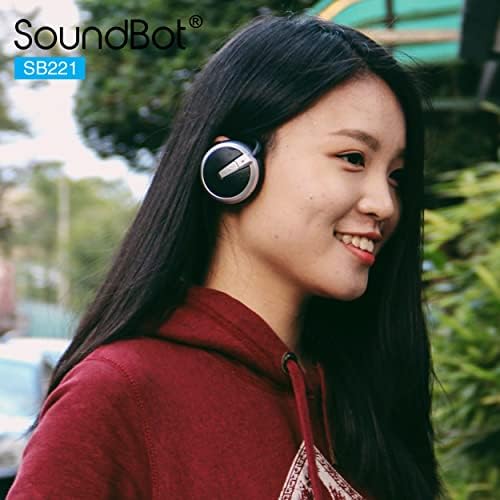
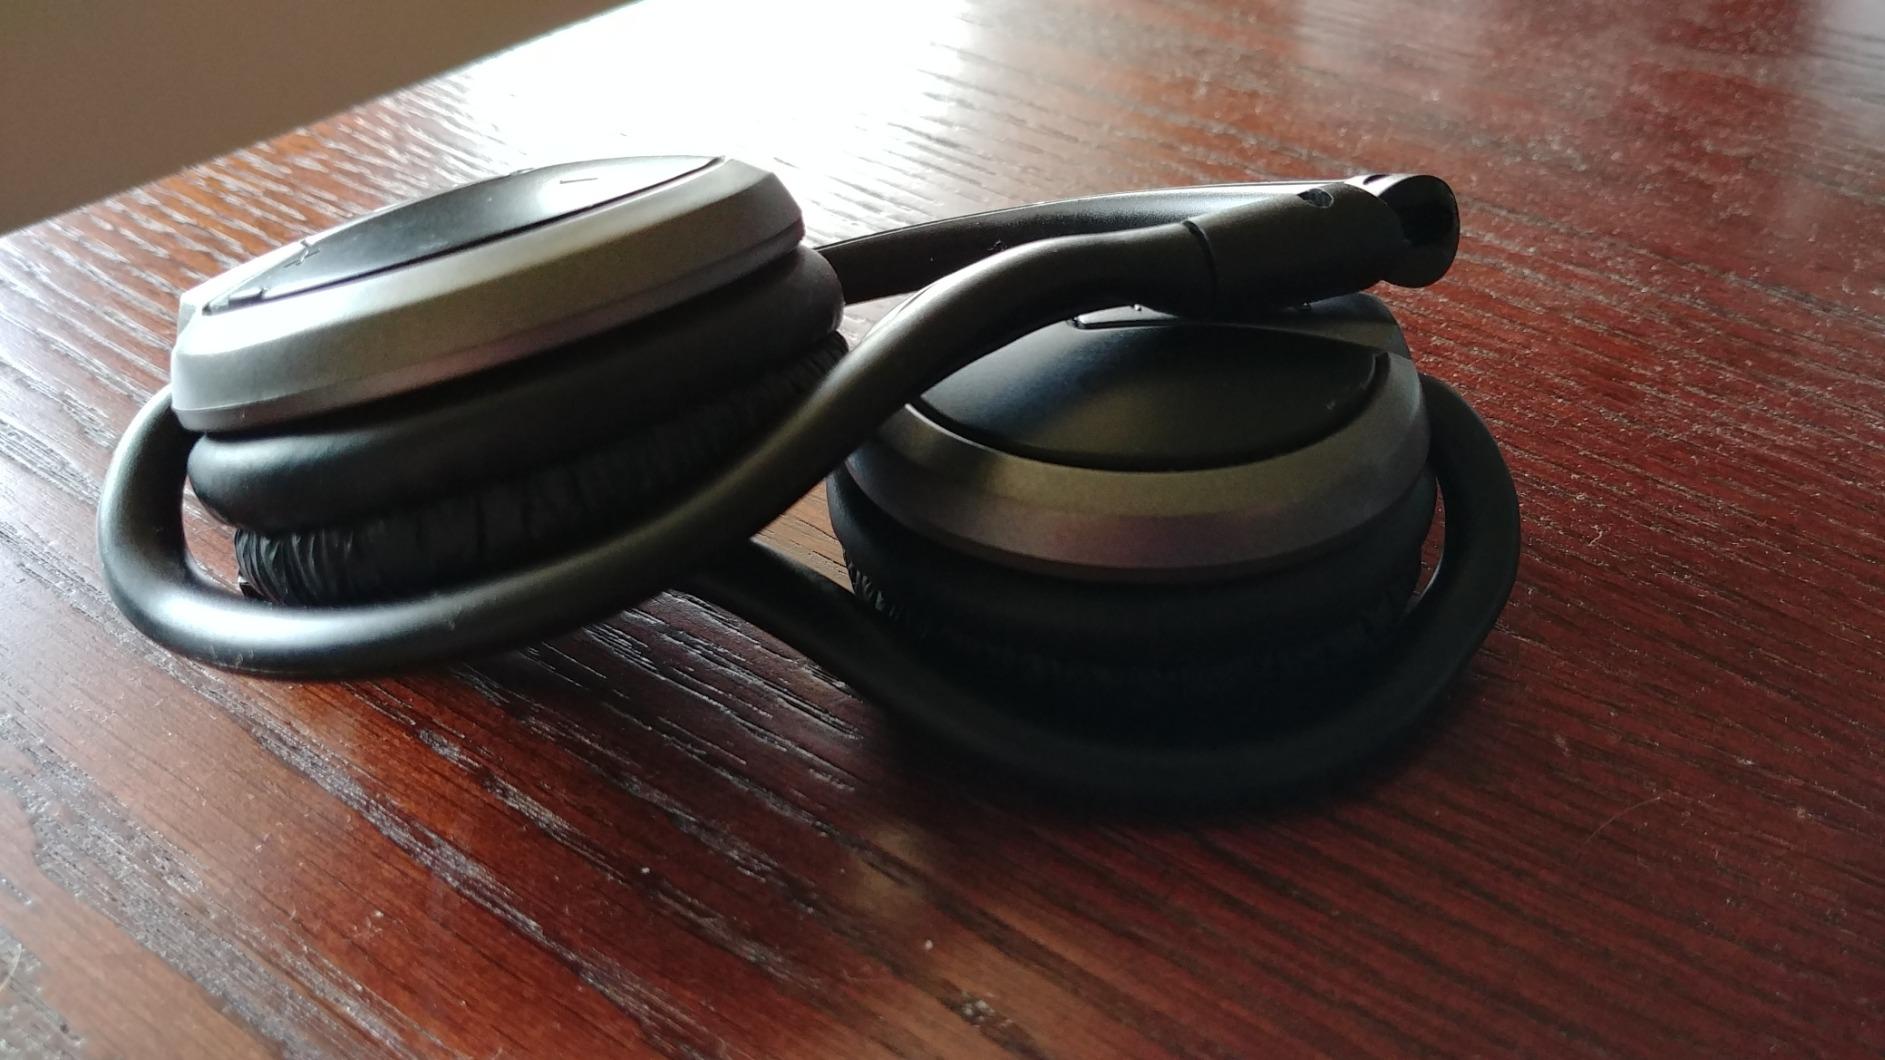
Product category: headphones
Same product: yes